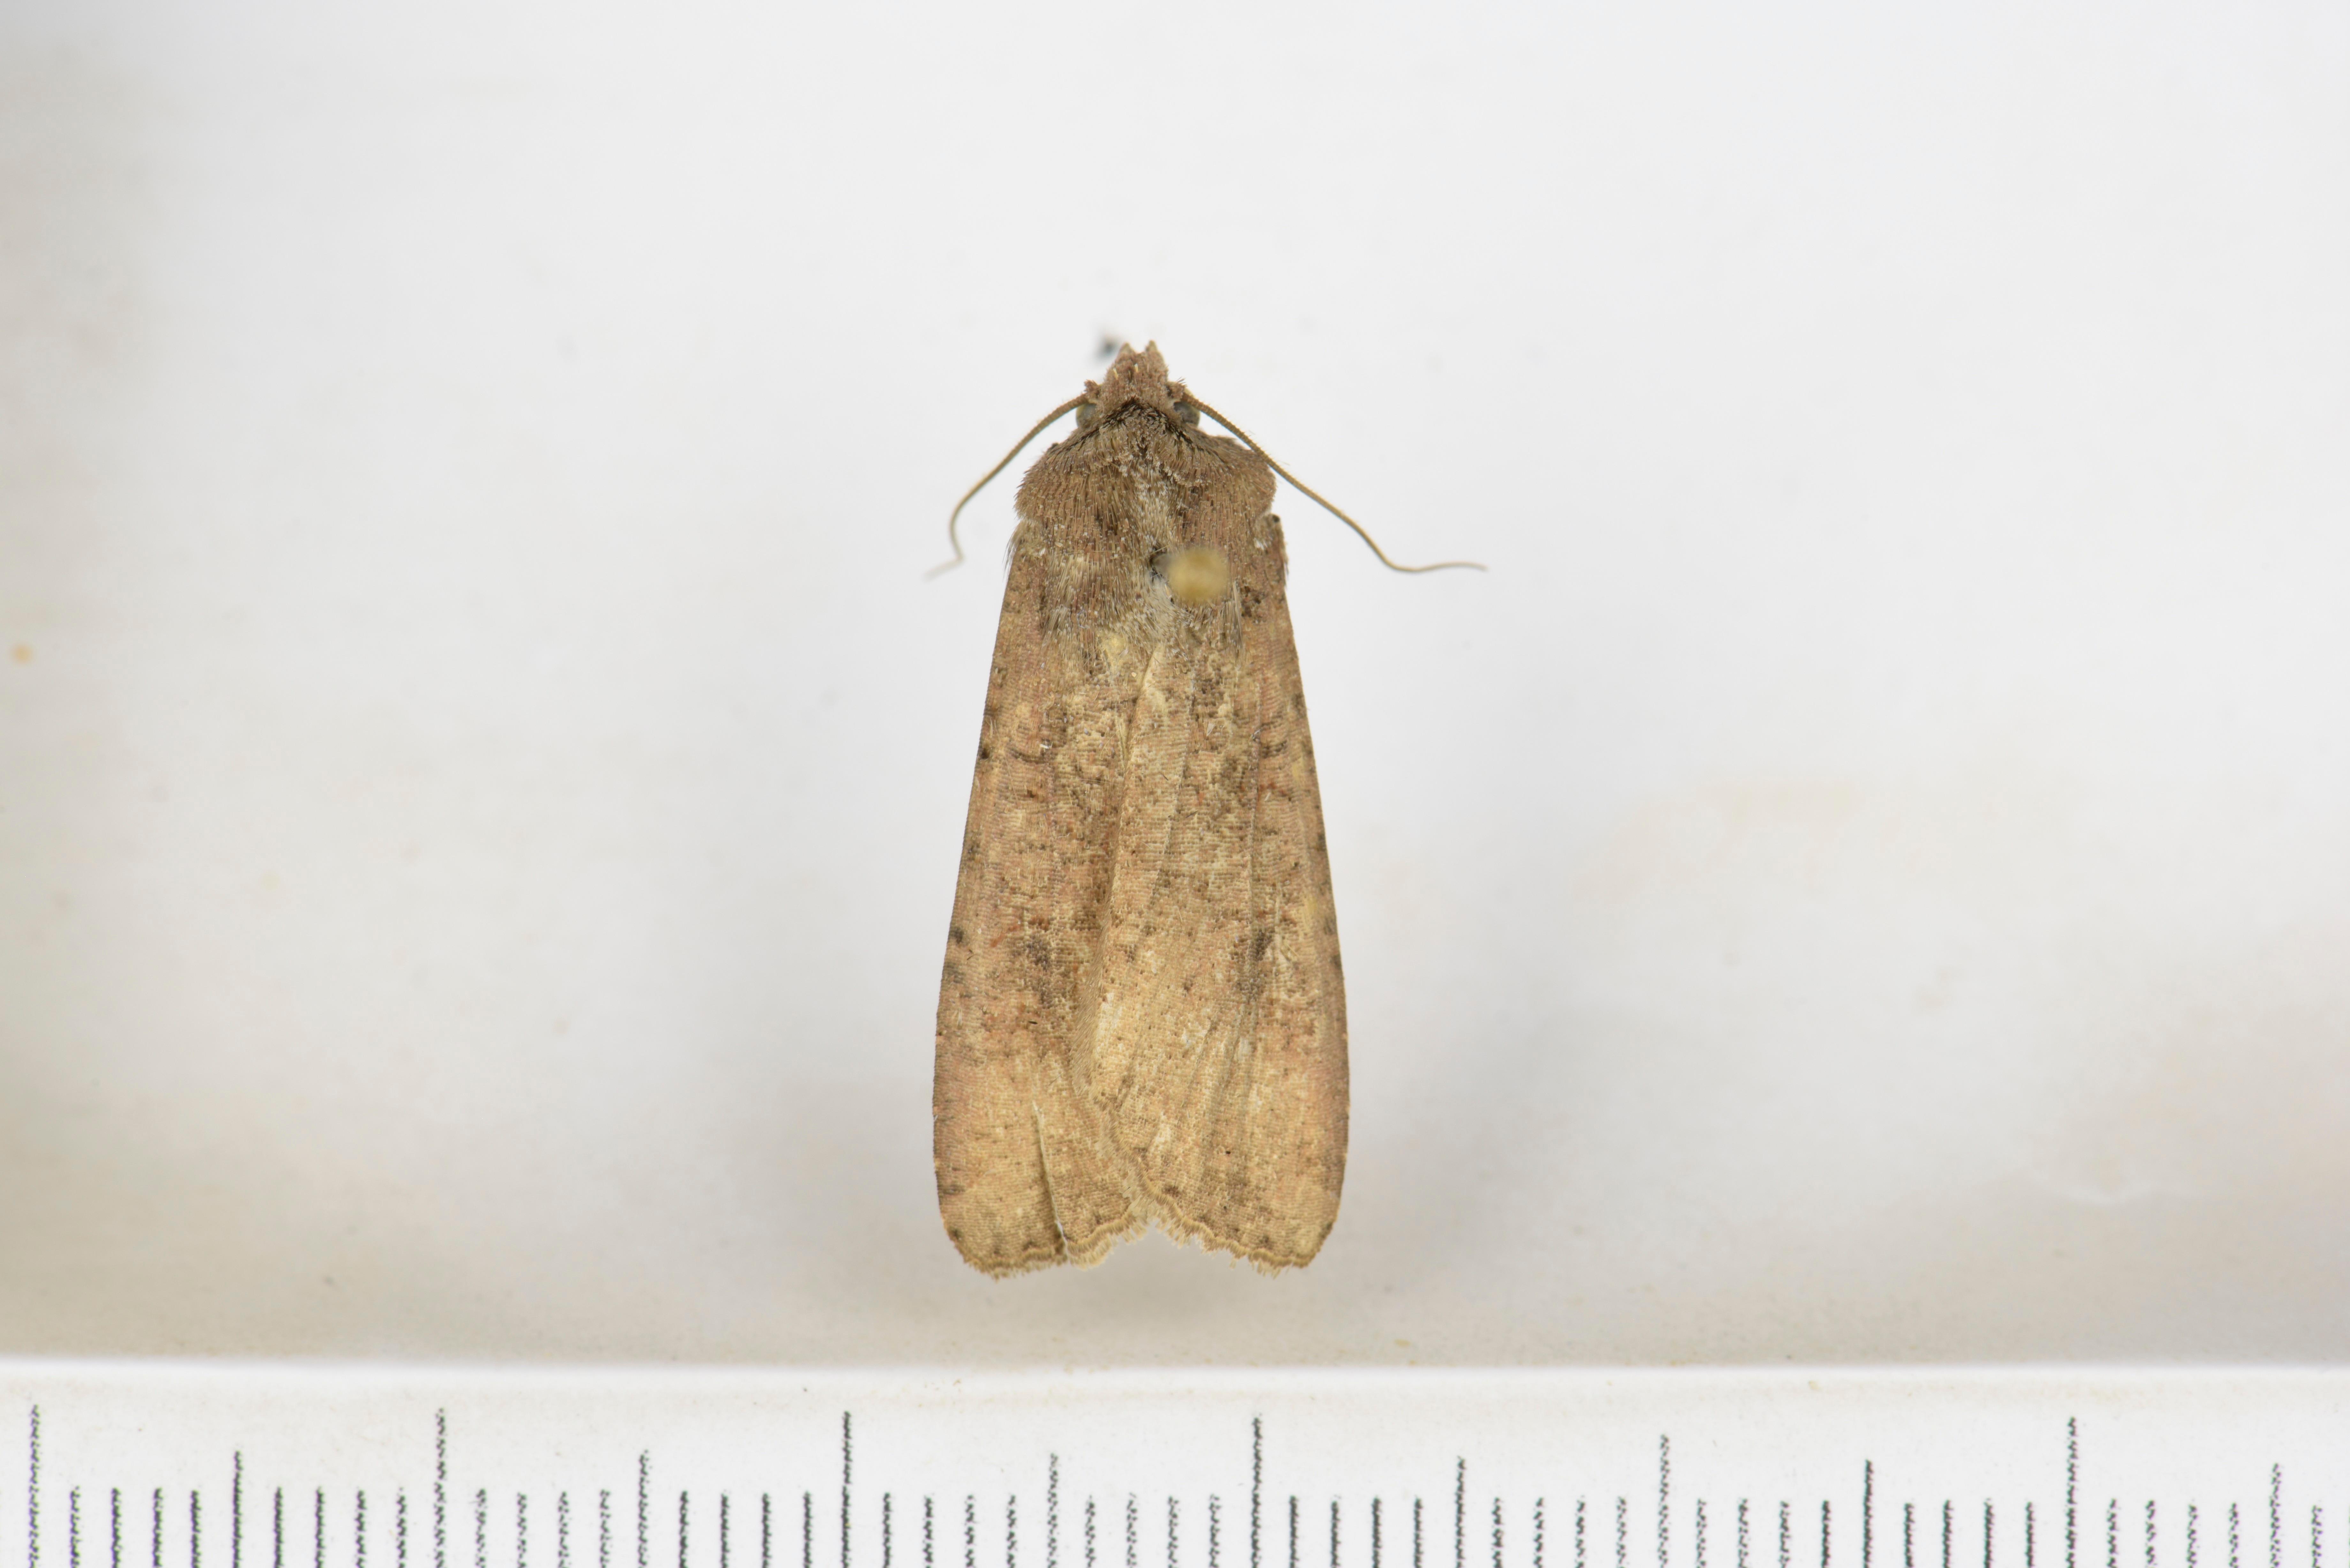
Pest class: cutworms